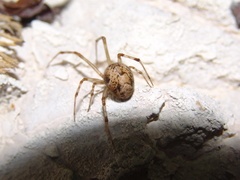
Species: Parasteatoda_tepidariorum